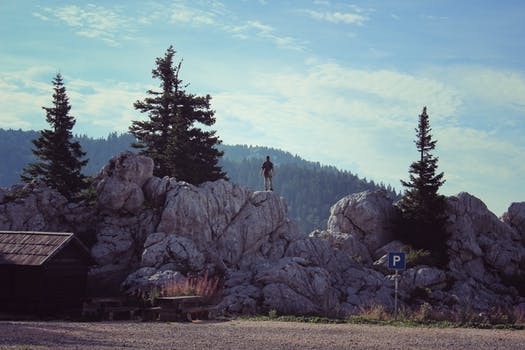
Label: No Watermark